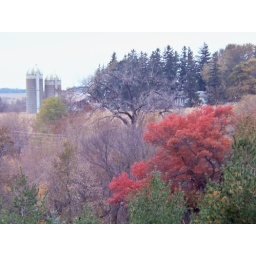
This is a view of a fall tree and two silos from the top of the hill in Wanamingo.